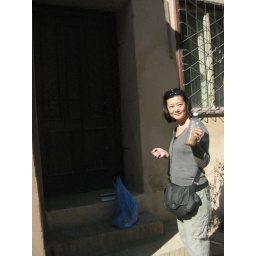
needed to stop and make instant coffee in my water bottle